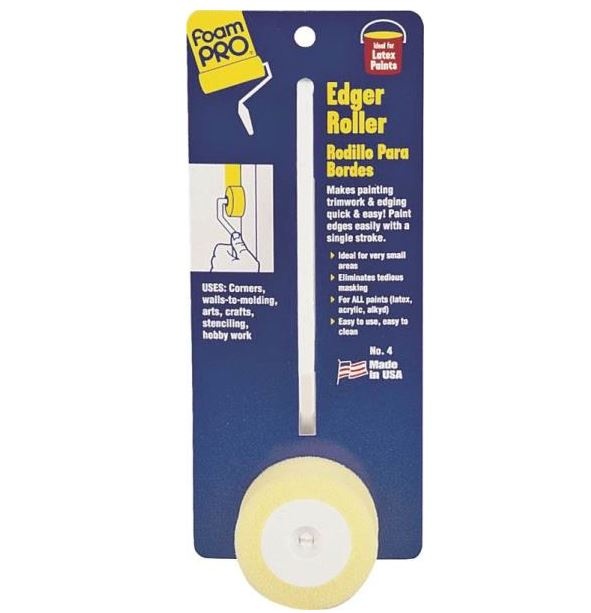
Foampro 4 Edger Paint Roller
Highlights: Size: 4"x9.5"x2" Foam For areas that are too small for brush or 3" roller For trimming around baseboard, molding, door frames, etc Also for arts, crafts and hobby work Doesn't leave unsightly fuzz, lint or seam marks Foam conforms to surface irregularities and provides contour coverage Will not mat down Has a reservoir action and carries most of the paint below the surface in thousands of tiny open cells Less frequent dipping and less spreading out of paint Cleans quickly and easily
Brand: Foampro
Category: Hardware > Tools > Paint Tools > Paint Rollers > Standard Rollers